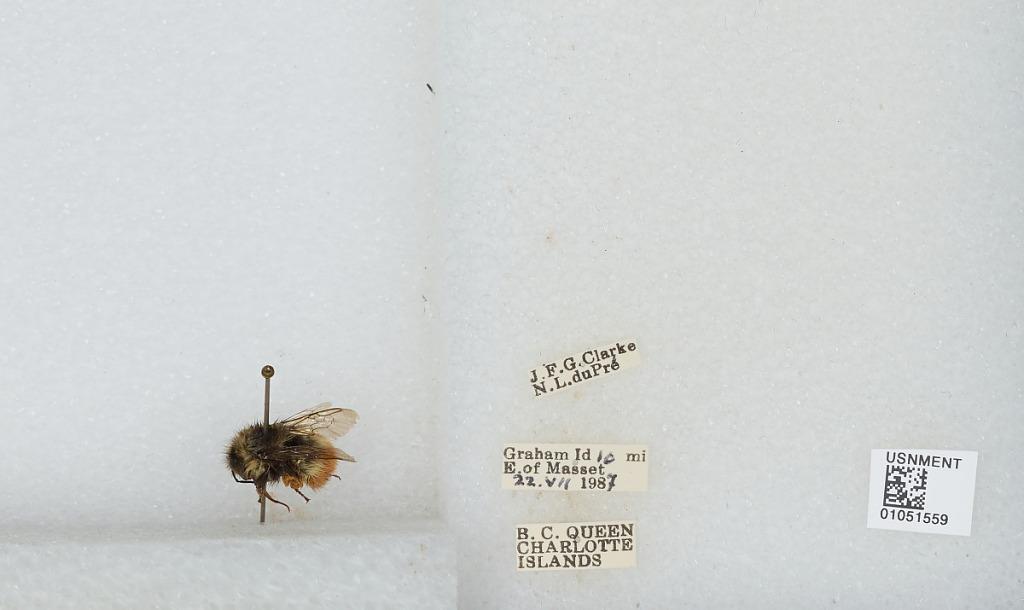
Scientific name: Bombus sp.
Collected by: J. Clarke & N. duPre
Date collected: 1987-7-22
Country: Canada
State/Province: British Columbia
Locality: Graham Island 10 miles east of Masset, Queen Charlotte Islands
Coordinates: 54.0164, -131.904